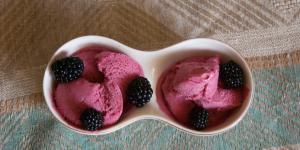
helado de mora con crema de leche